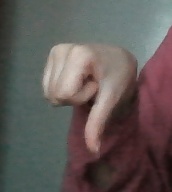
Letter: waw